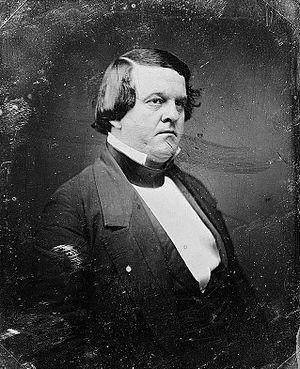
Le Congrès provisoire des États Confédérés, aussi connu comme le Congrès provisoire des États Confédérés d'Amérique, est un congrès de députés et délégués des États du Sud réunis ensemble qui est devenu le Pouvoir législatif des États confédérés d'Amérique du 4 février 1861 au 17 février 1862, où il devint permanent. Il siège à Montgomery, Alabama, jusqu'au 20 mai 1861, quand il est ajourné pour se rendre à Richmond, en Virginie, le 20 juillet 1861. Les nouveaux membres d'autres états qui font sécession viennent s'ajouter et celui-ci procède à l'élection du 6 novembre 1861, où un gouvernement permanent est élu.